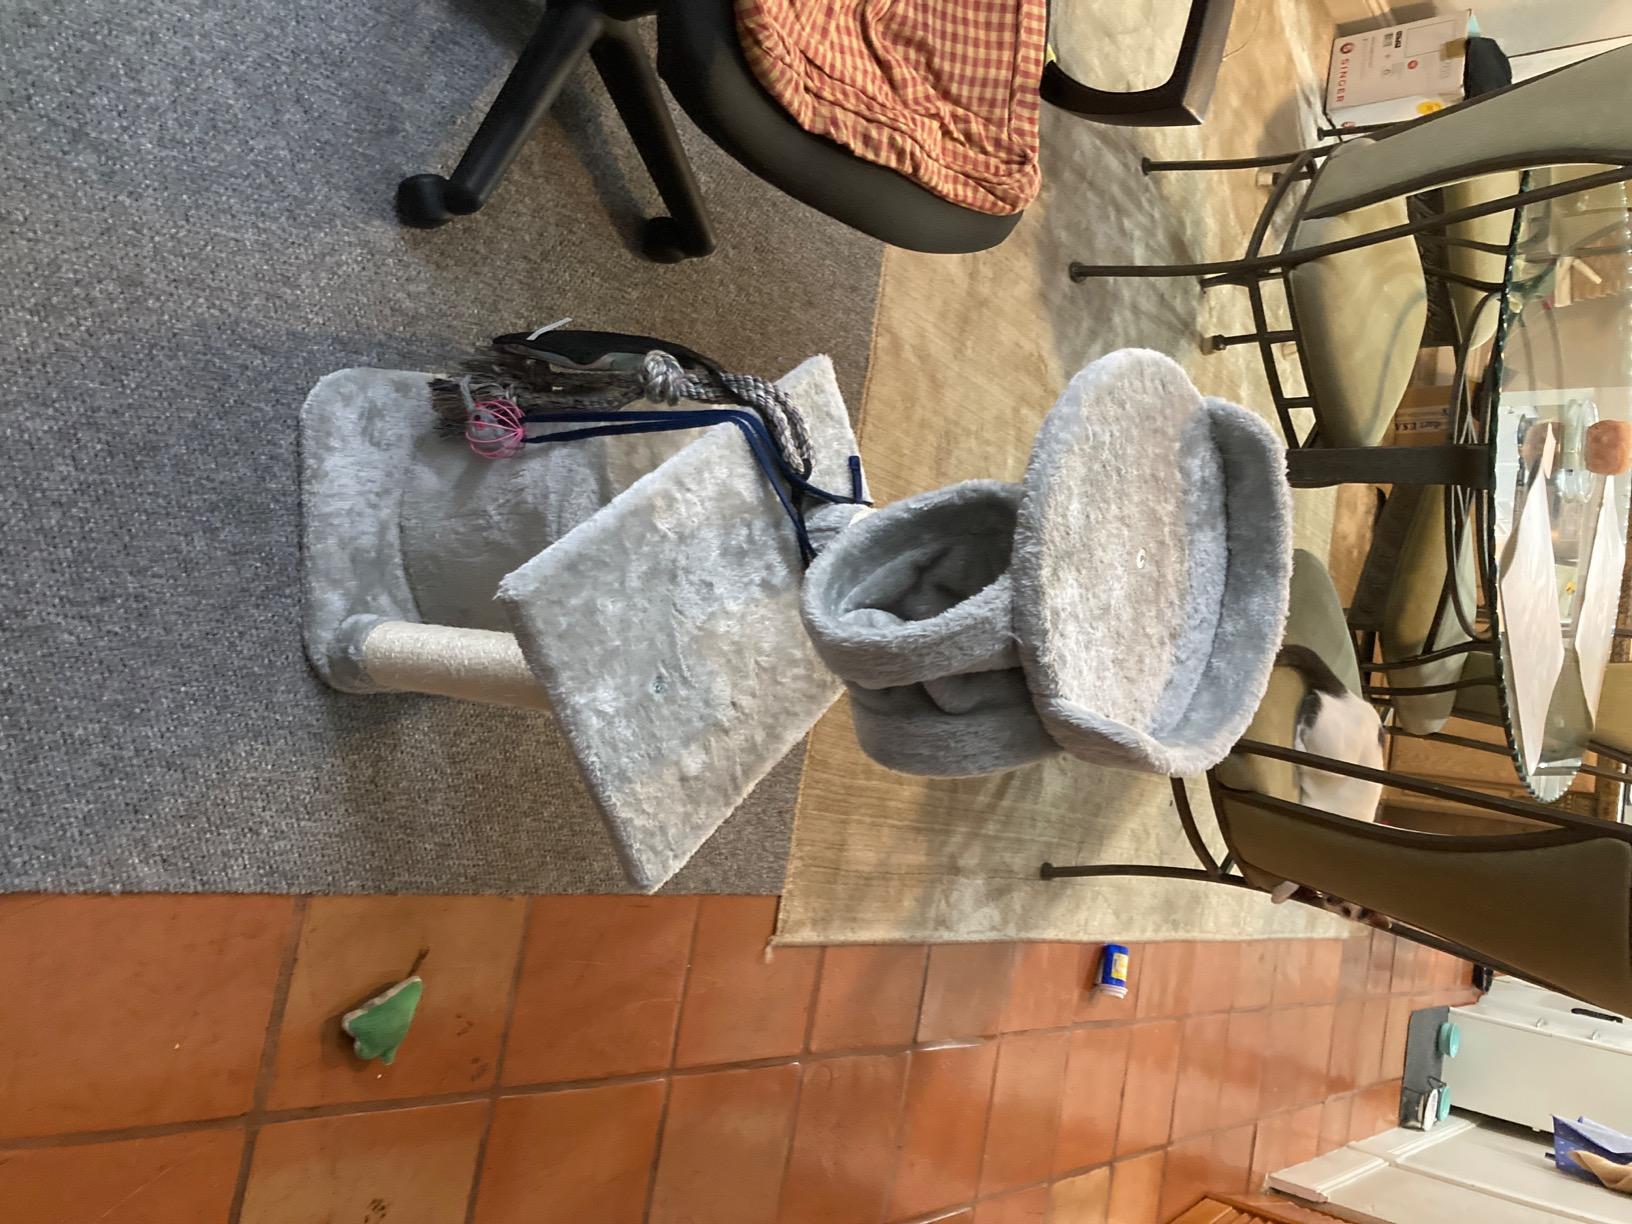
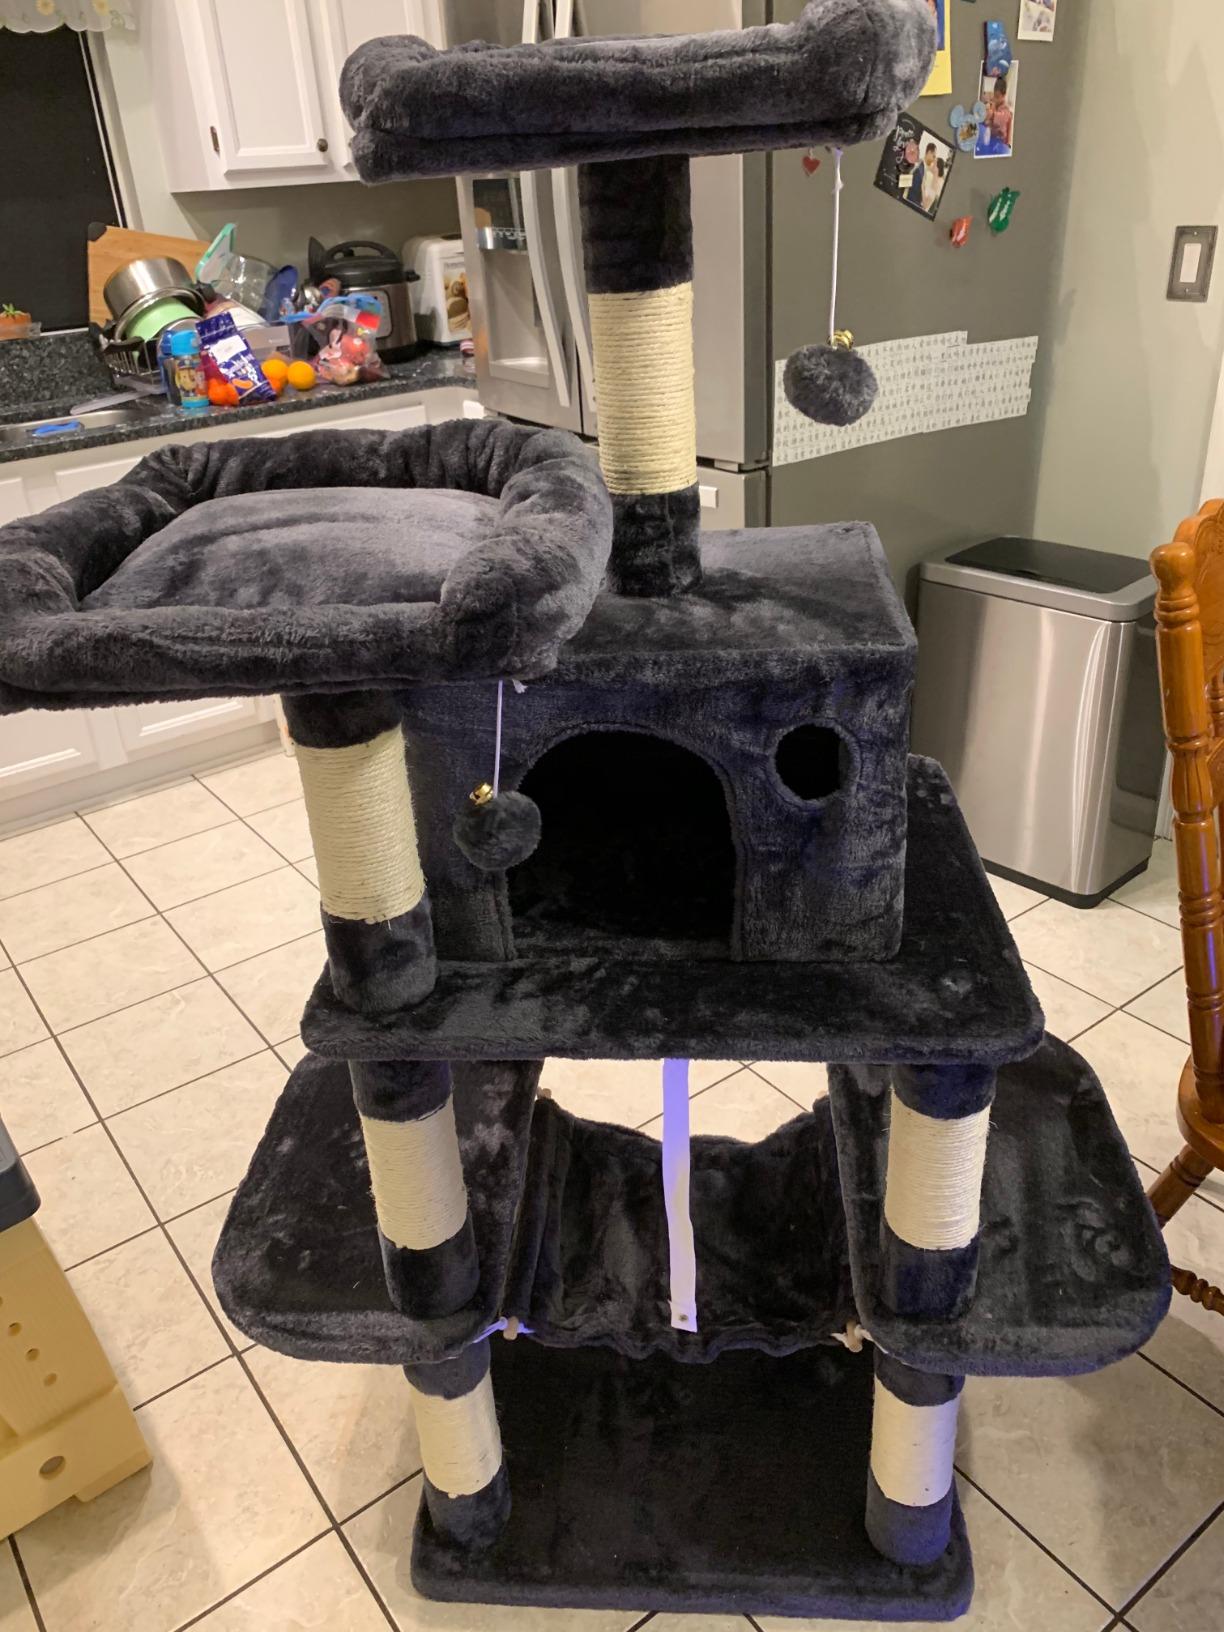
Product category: items_cat tree
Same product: no